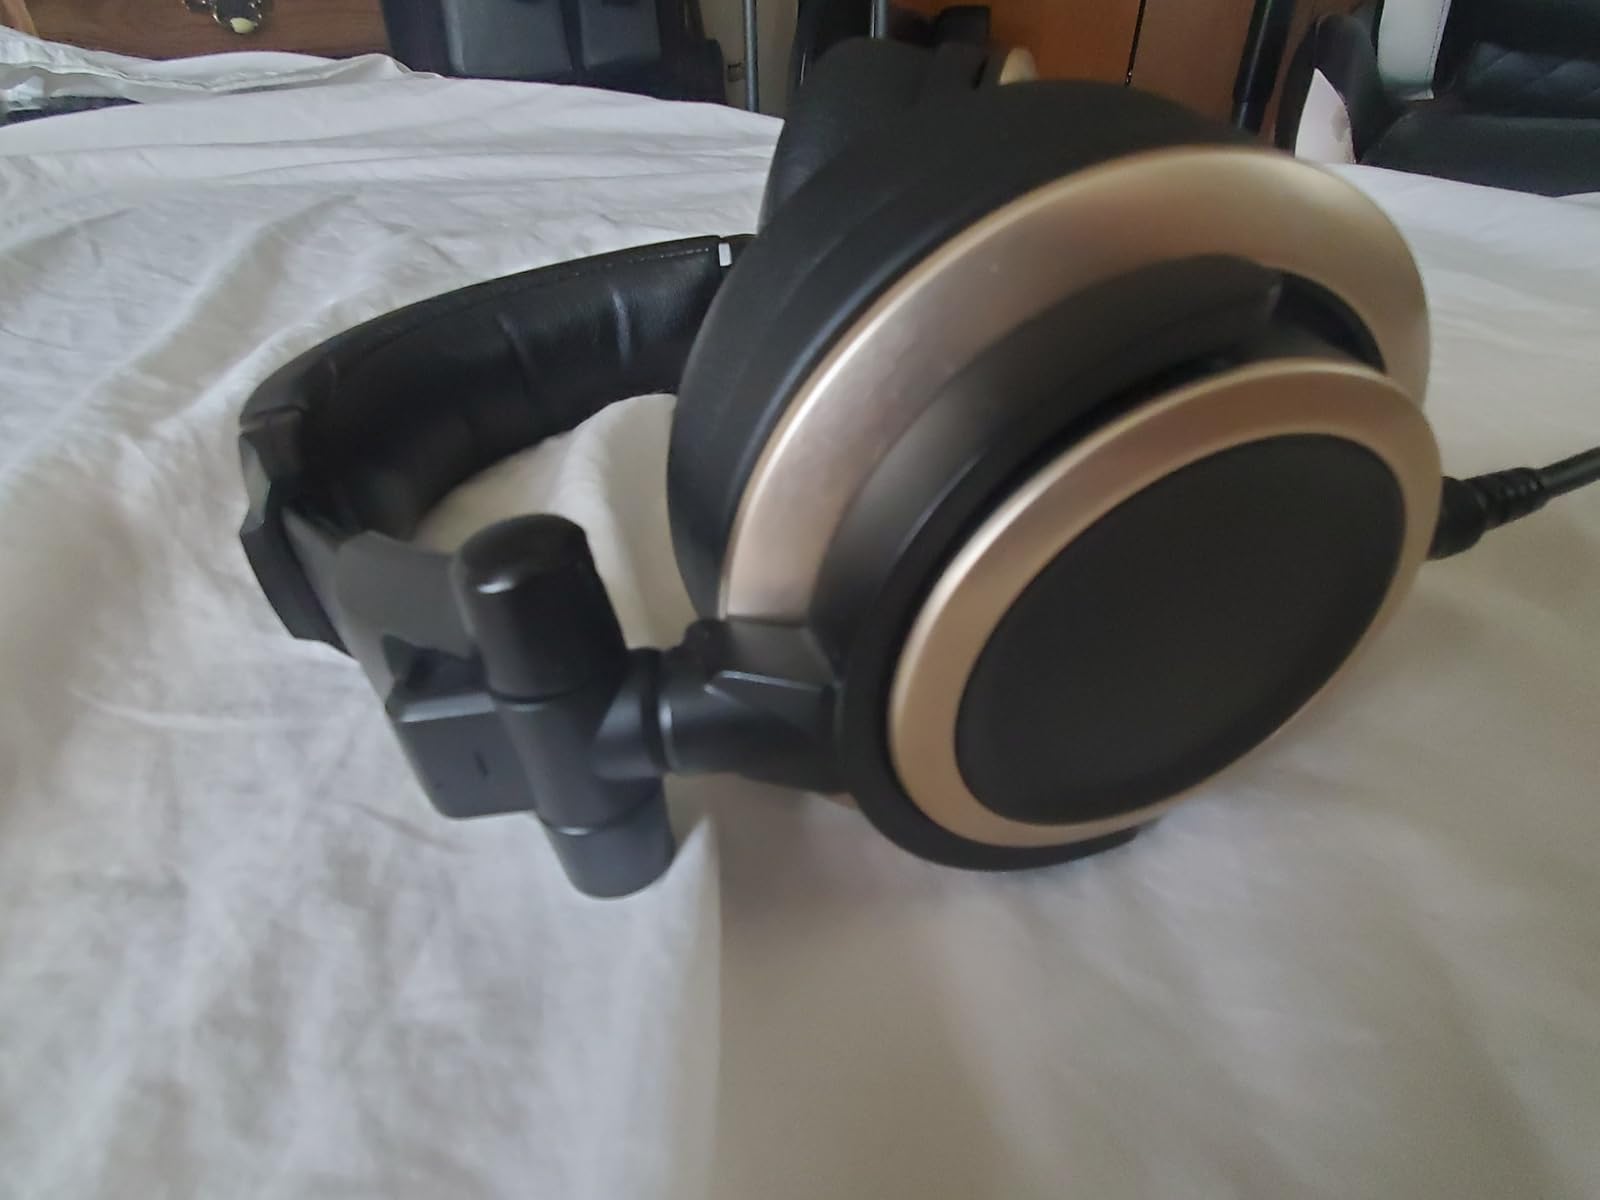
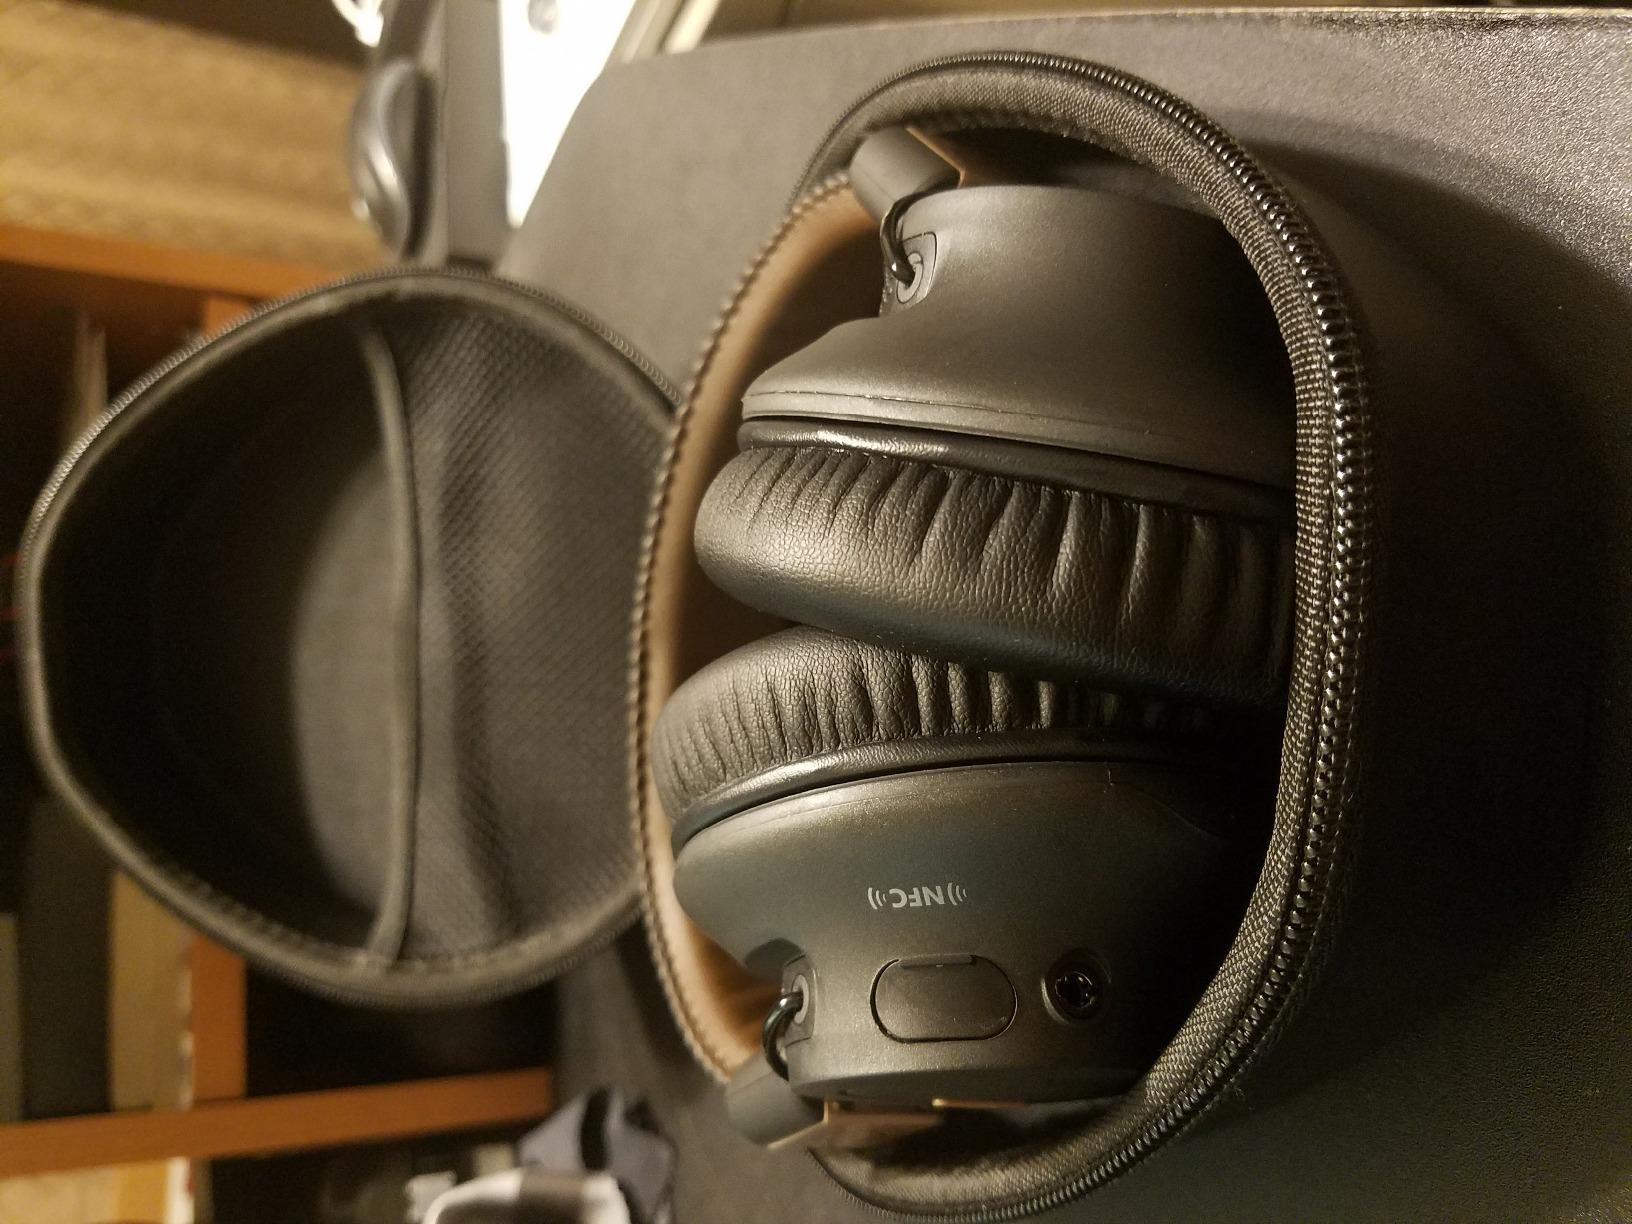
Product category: headphones
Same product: no